Andray Blatche

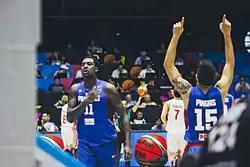
Blatche with the Philippine national team at the 2014 FIBA World Cup.

In January 2014, Blatche was asked by the Gilas Pilipinas to take part as a naturalized player for the 2014 FIBA Basketball World Cup in Spain and the 2014 Asian Games in Incheon, South Korea. On May 26, 2014, a bill granting Blatche's Filipino citizenship was approved by the Philippine Senate. On June 11, 2014, Blatche officially became a Filipino citizen upon the signing of Republic Act 10636 by Philippine President Benigno Aquino III.